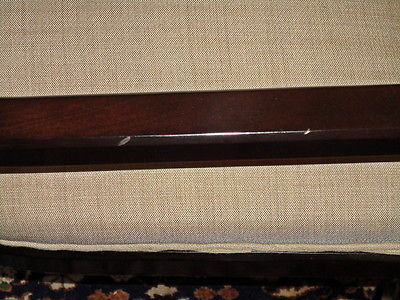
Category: chair